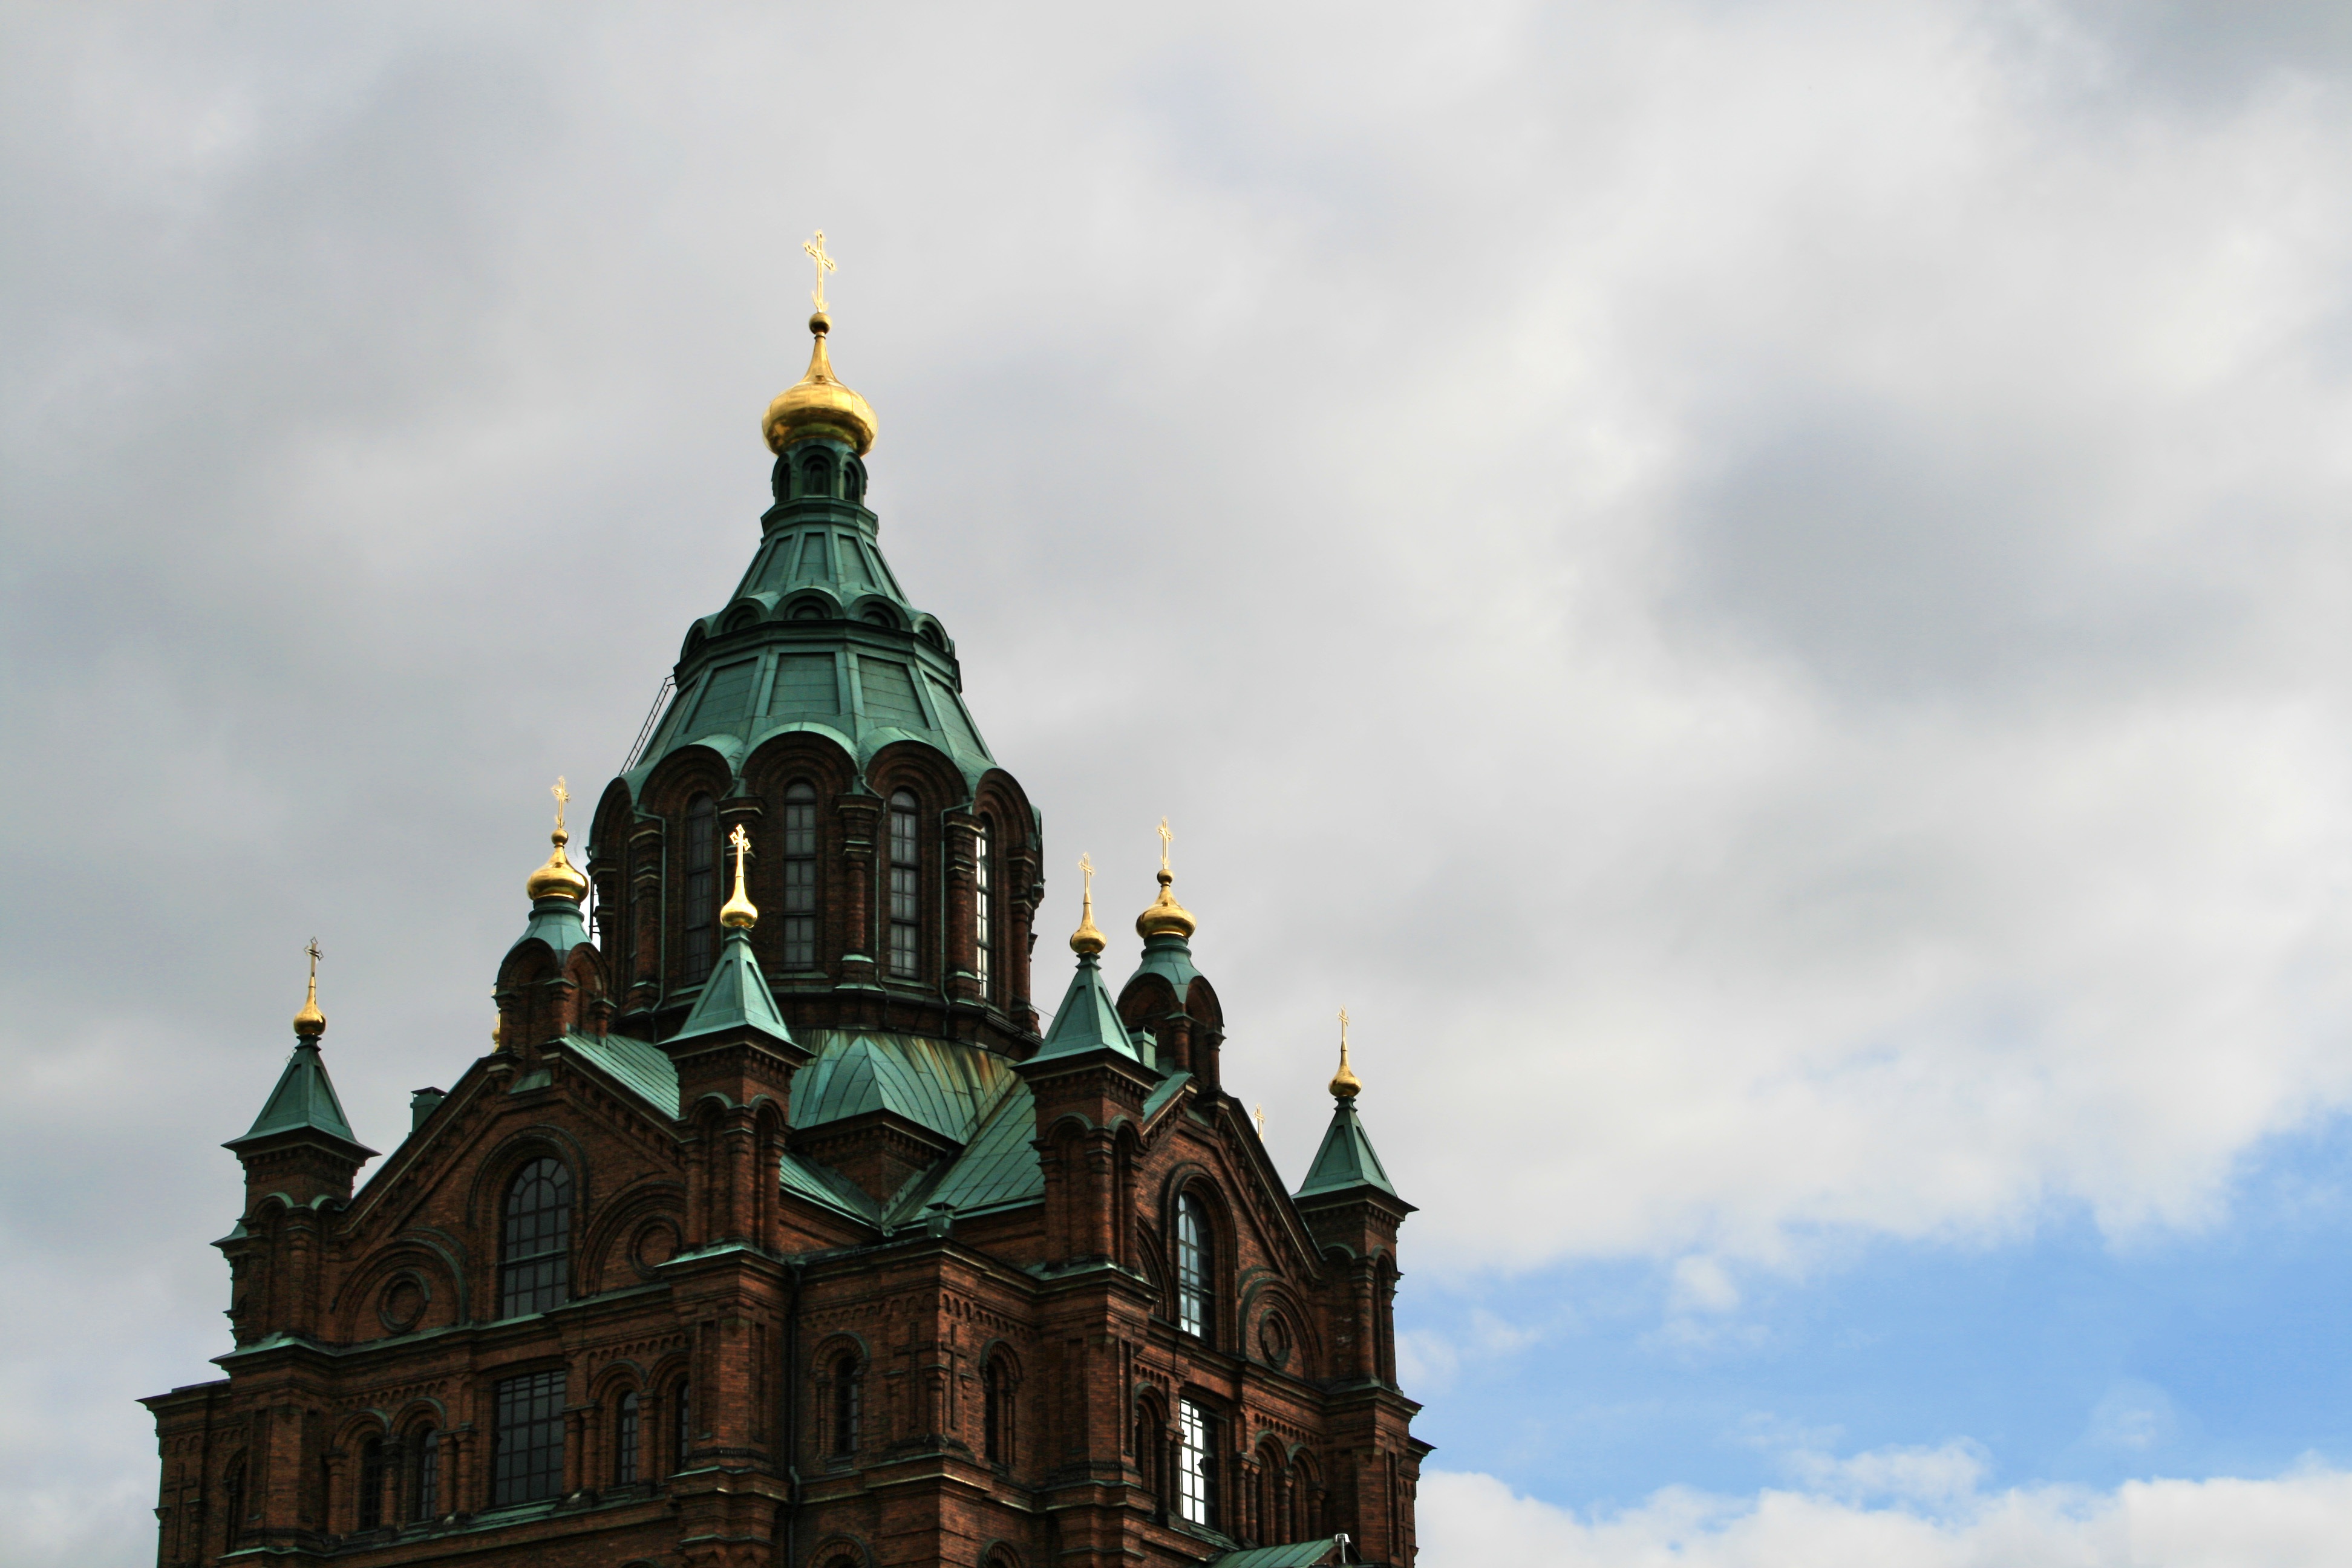
sky, building, old, high, tower, religion, landmark, church, cathedral, old building, place of worship, spire, steeple, inspiration, helsinki, orthodox, slavic, finnish, the dome, cathedral of the assumption, uspenski cathedral